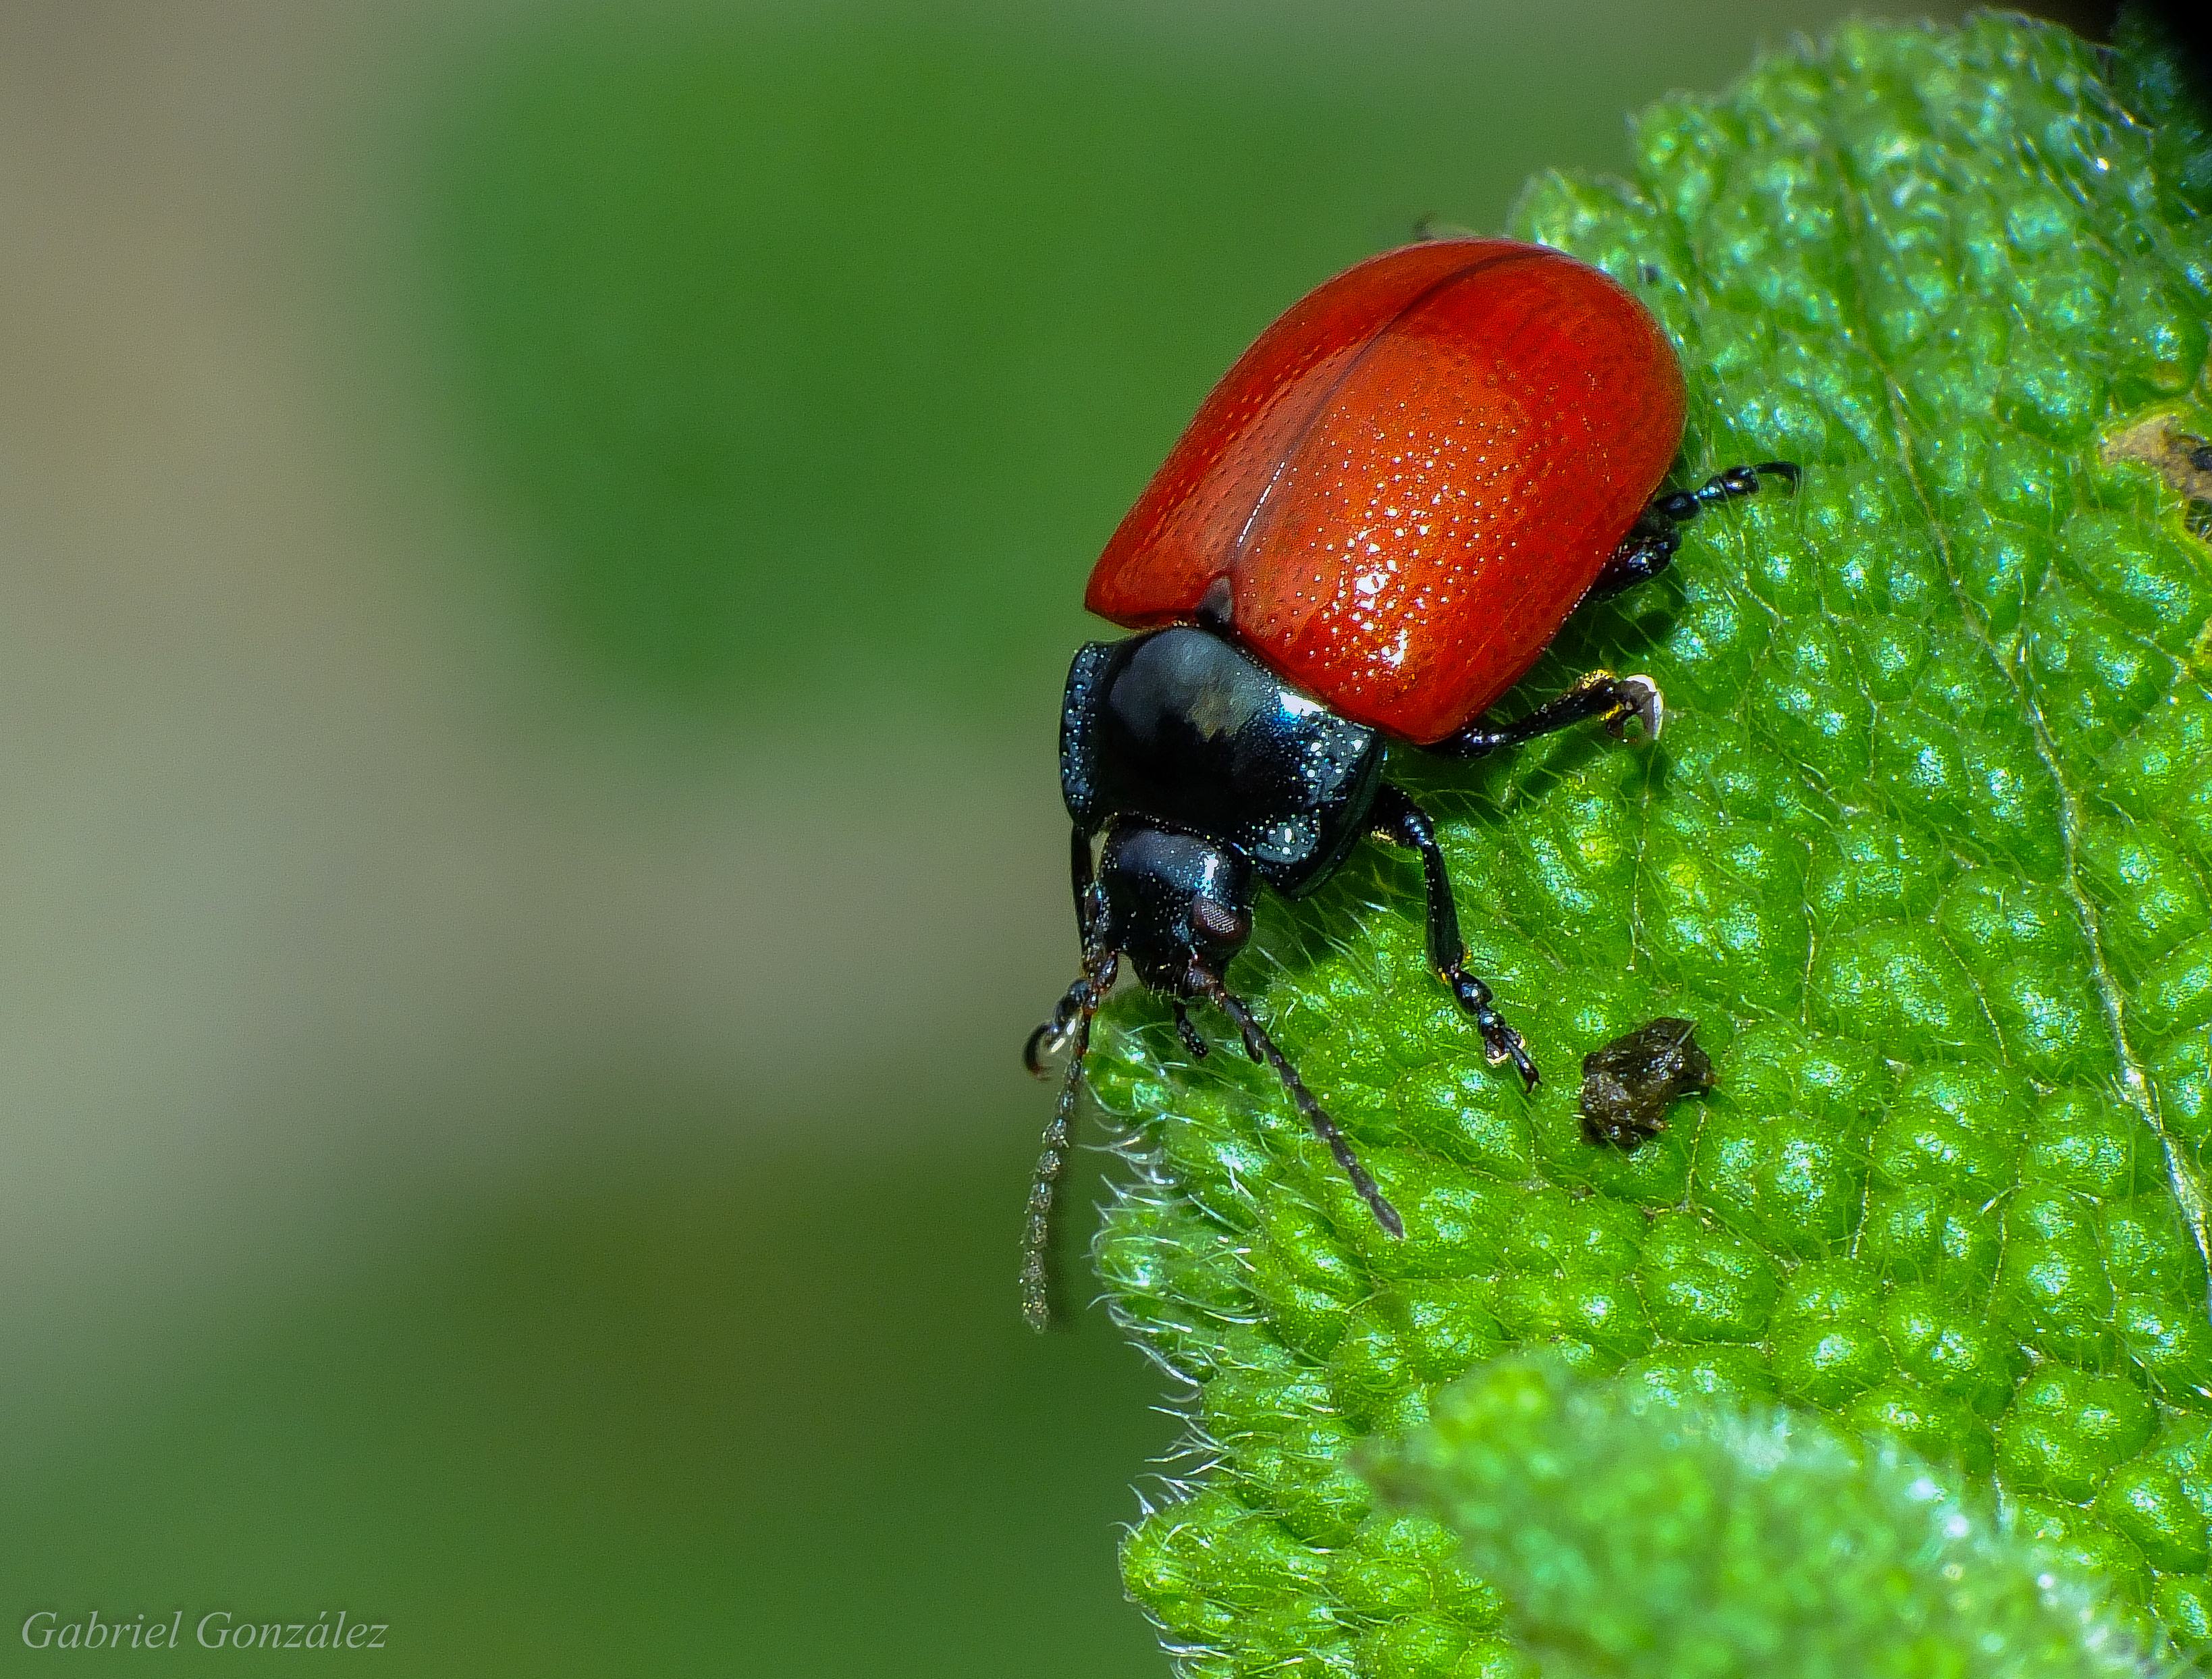
nature, photography, flower, fly, green, insect, macro, fauna, ladybird, invertebrate, close up, animals, naturaleza, beetle, nectar, weevil, ggl1, gaby1, xovesphoto, animales, gphoto, raynox250, fujifilmxs1, macro photography, leaf beetle, plant stem